Super Star Wars: Return of the Jedi

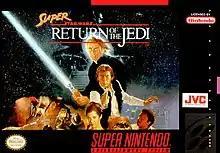
North American SNES box art

Super Star Wars: Return of the Jedi, also known as Super Return of the Jedi, is a 1994 action video game developed by LucasArts and Sculptured Software and published by JVC Musical Industries for the Super Nintendo Entertainment System. It is a sequel to "Super Star Wars" (1992) and "" (1993) and is based on the 1983 film "Return of the Jedi". Ports to the Game Boy and Game Gear were developed by Realtime Associates and published by THQ in 1995. The game was re-released on the Wii Virtual Console in North America on September 7, 2009, and in PAL regions on October 16, 2009, alongside the other games in the "Super Star Wars" series.